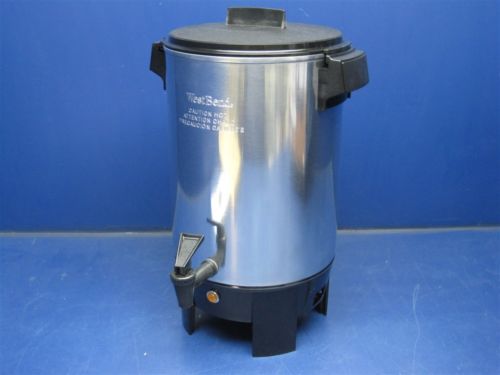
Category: coffee maker